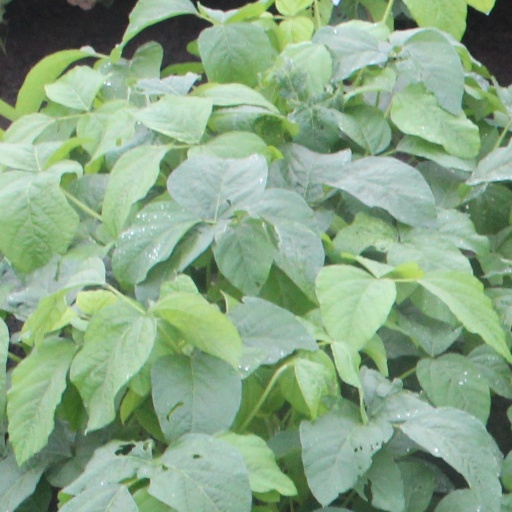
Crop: soybean